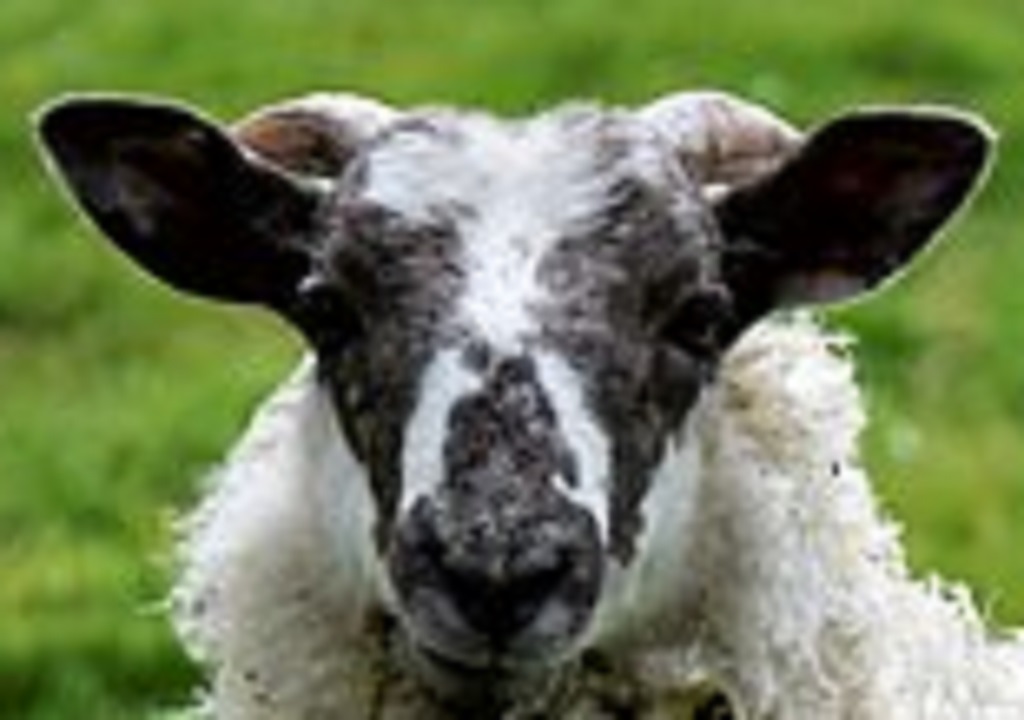
Label: no pain